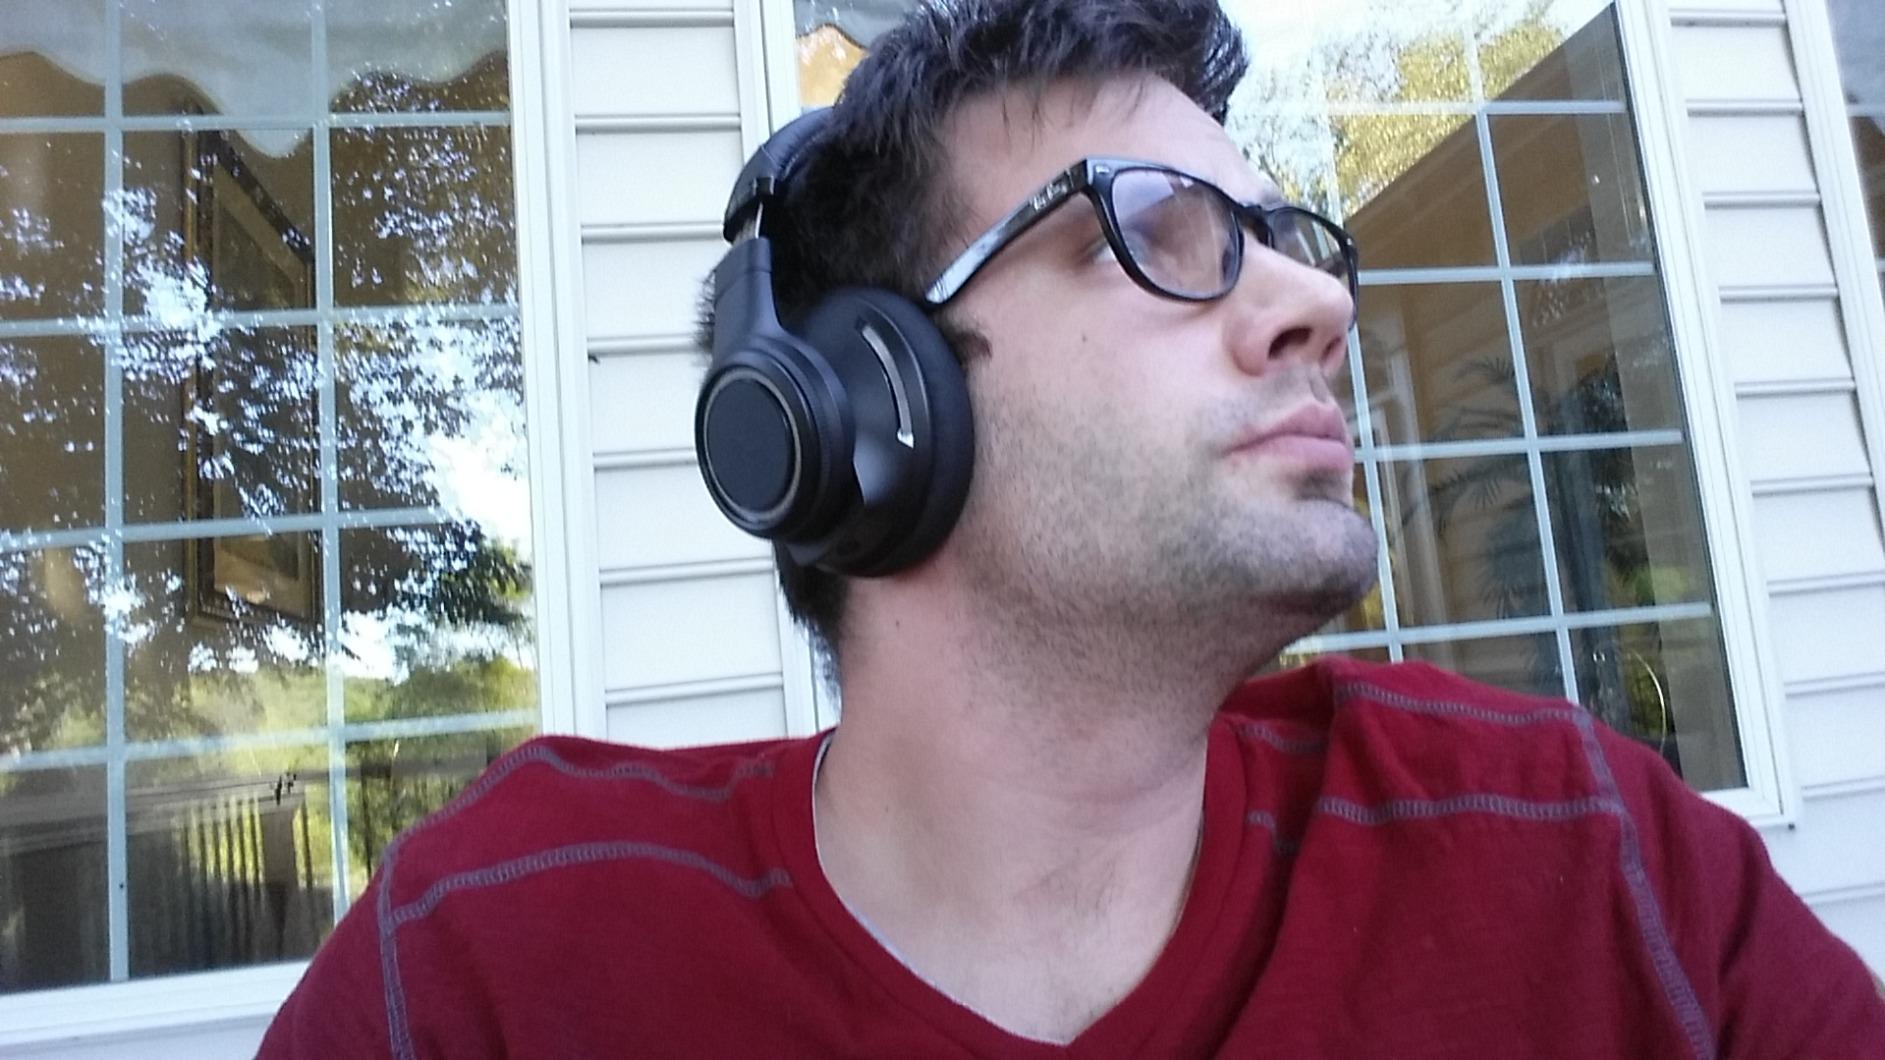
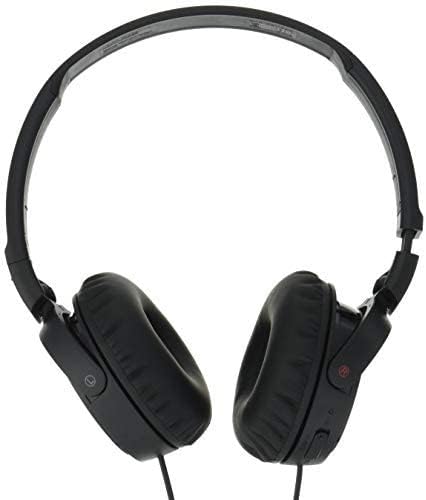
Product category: headphones
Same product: no